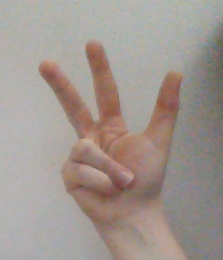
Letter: al